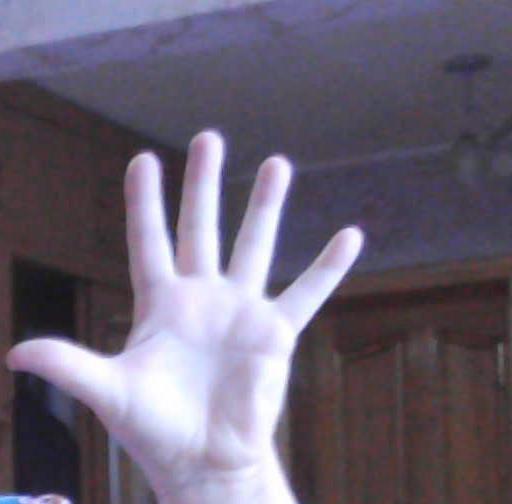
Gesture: palm